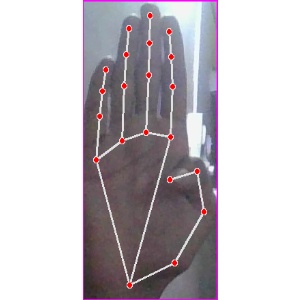
अक्षर: झ